A Sidewalk Astronomer

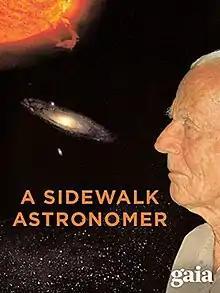

A Sidewalk Astronomer is a 2005 documentary film about former Vedanta monk and amateur astronomer John Dobson. The film follows Dobson to state parks, astronomy clubs, and downtown streets as he promotes awareness of astronomy through his own personal style of sidewalk astronomy. The documentary includes voice overs by Dobson himself promoting his unorthodox views on religion and cosmology.